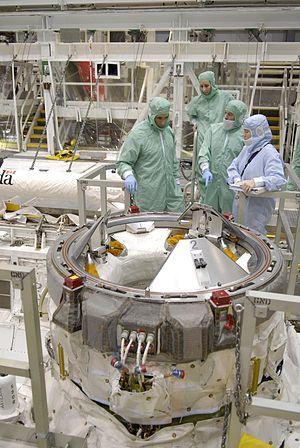
Le système d'amarrage périphérique androgyne est un système d'accouplement entre véhicules spatiaux développé pour le programme Apollo-Soyouz et utilisé par la suite dans la station Mir et la Station spatiale internationale. Il est mis en œuvre d'une part par la navette spatiale américaine lorsque celle-ci s'accouple à la station spatiale internationale, d'autre part sur le module russe Zarya pour sa connexion avec la partie non russe de la station via le module d'accouplement pressurisé. Un système compatible avec l'APAS est mis en œuvre sur les véhicules spatiaux chinois Shenzhou offrant à ceux-ci la possibilité de s'amarrer à la Station spatiale internationale.